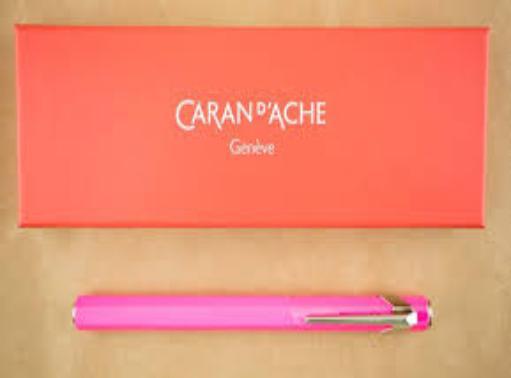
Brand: caran d'ache
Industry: Necessities